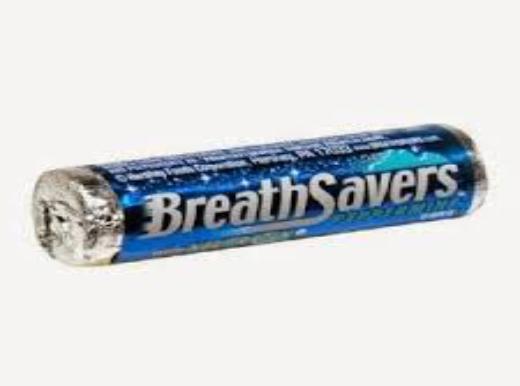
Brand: Breath Savers
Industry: Food